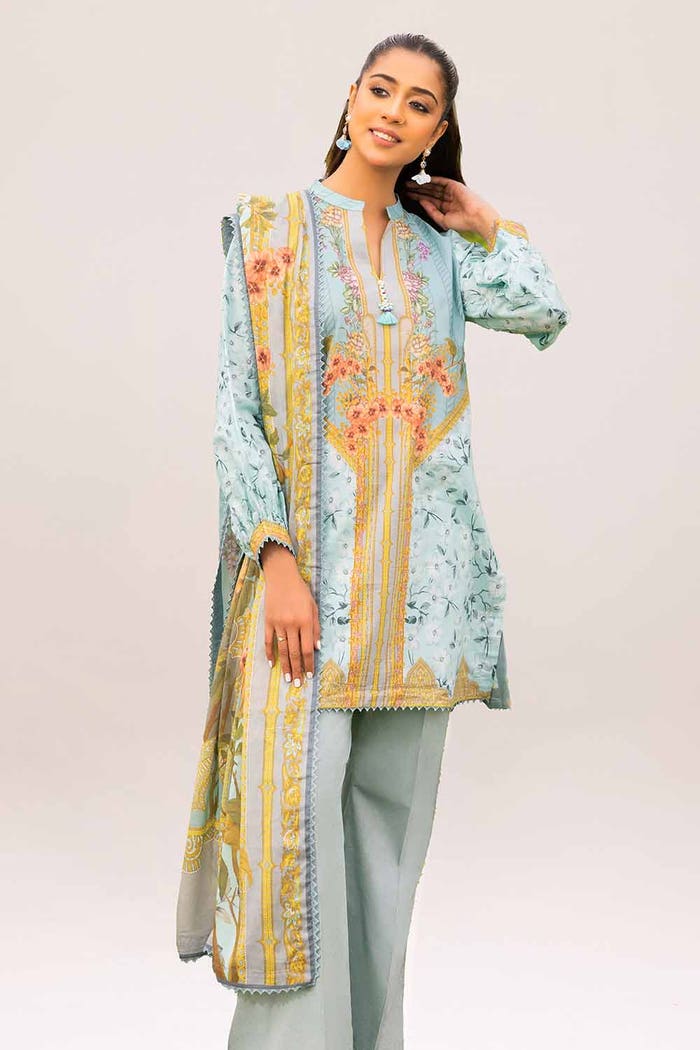
blue multi embroidered salwar suit